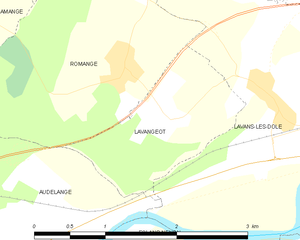
Lavangeot est une commune française située dans le département du Jura en région Bourgogne-Franche-Comté.